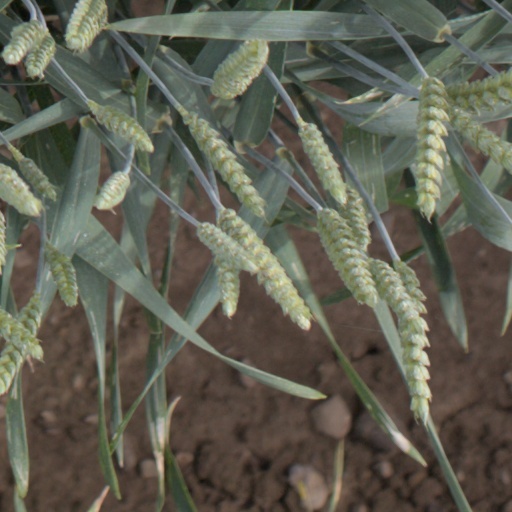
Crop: wheat